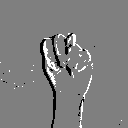
ASL letter: n